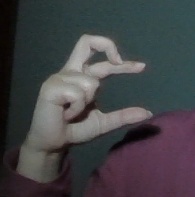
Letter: thal